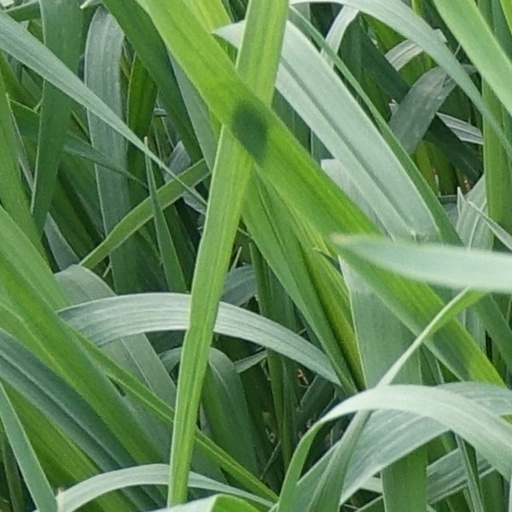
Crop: wheat